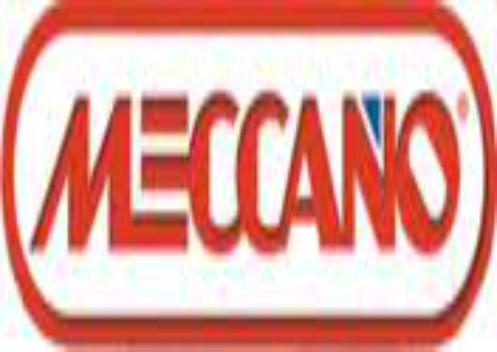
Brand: meccano
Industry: Leisure